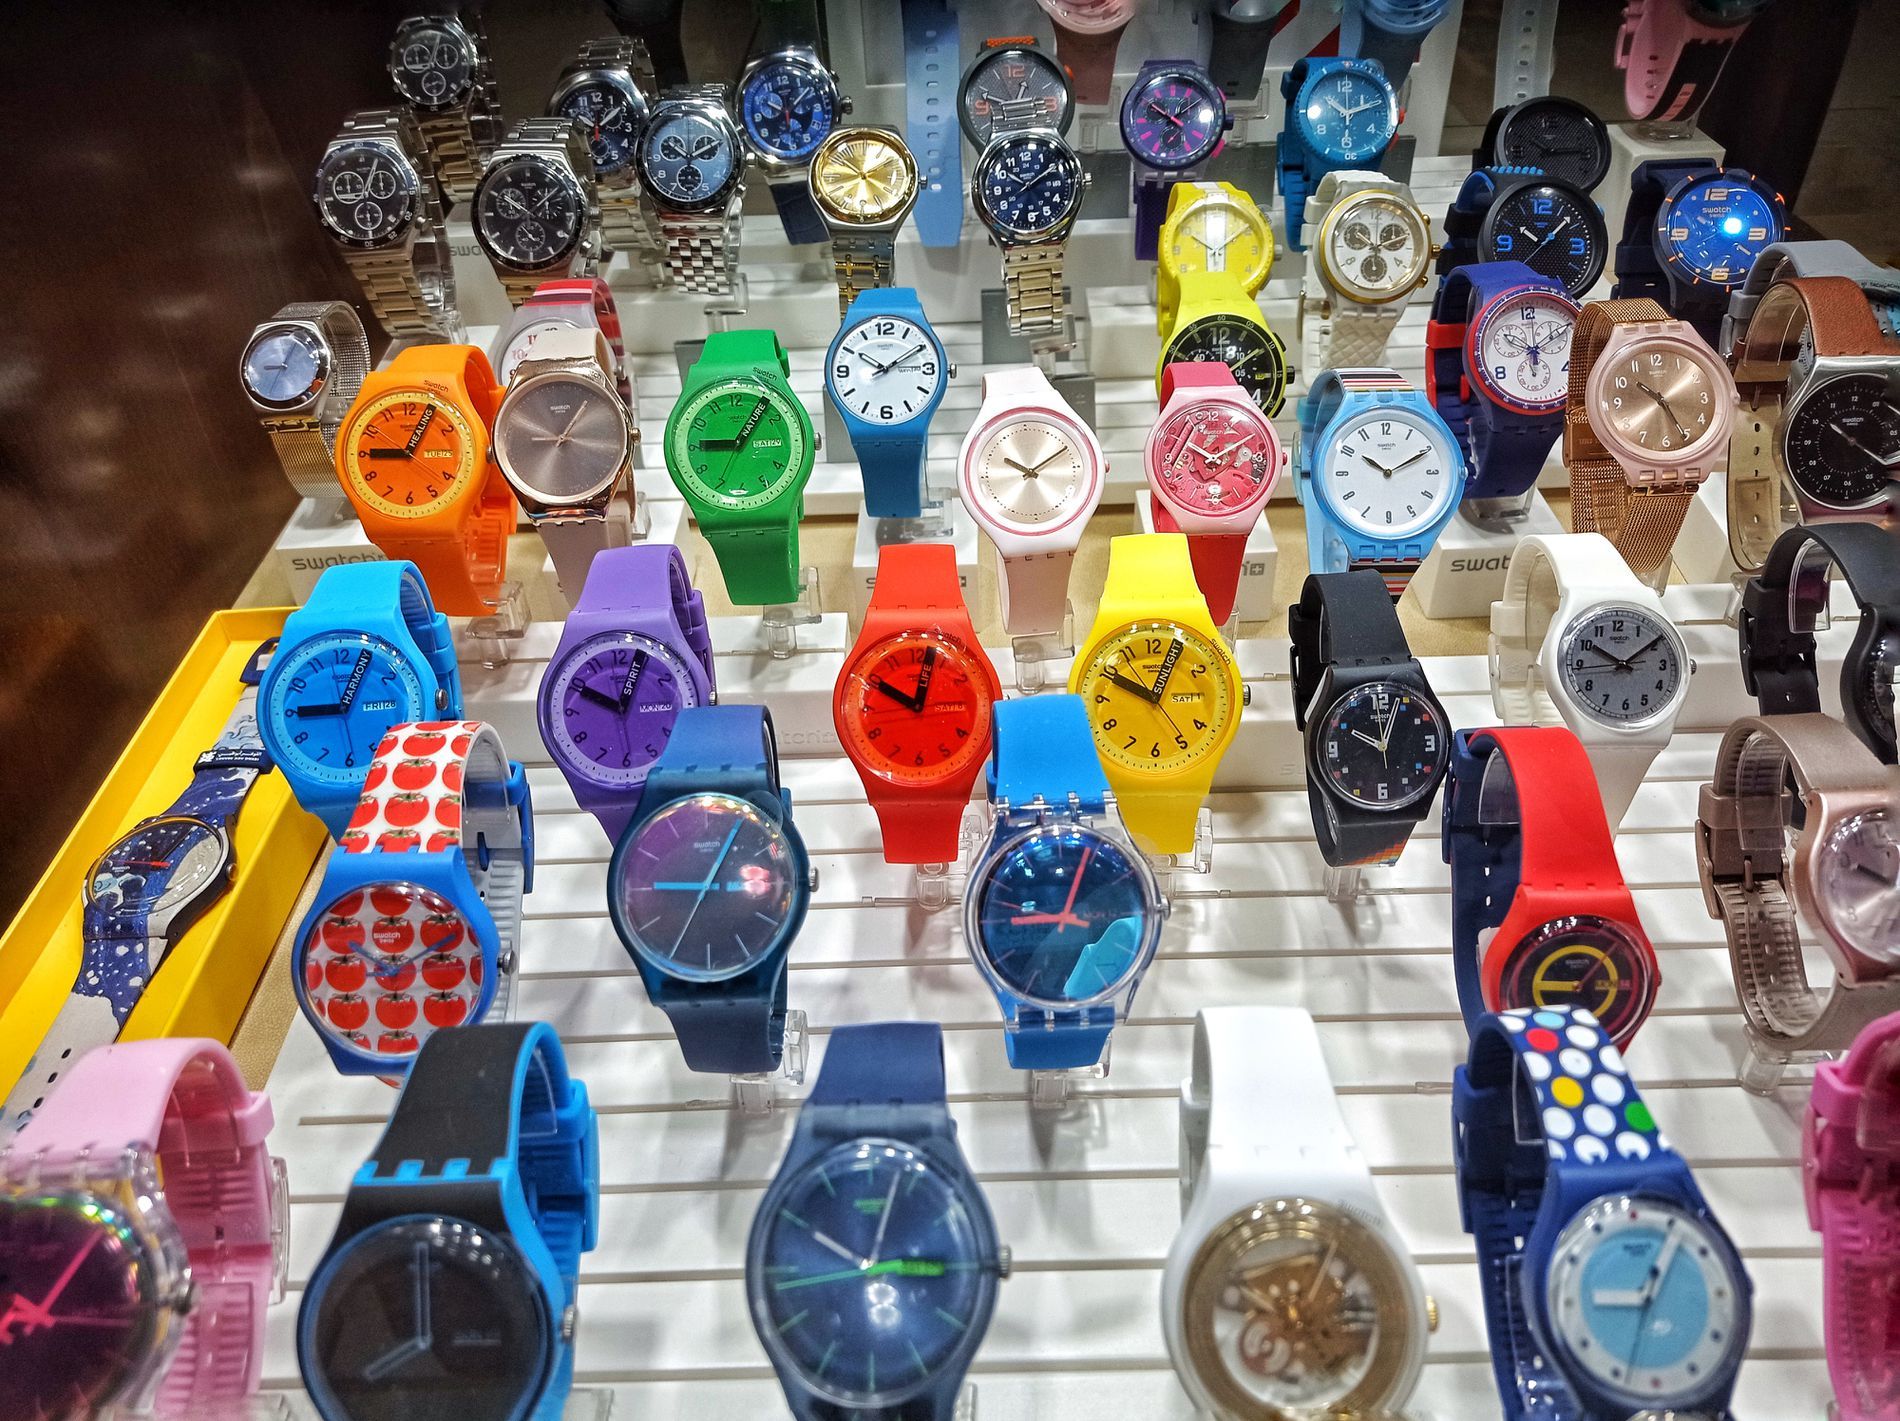
wristwatches
The photo shows a vibrant display of numerous wristwatches arranged on a tiered, brightly on shelf. The watches are a mix of styles and colors.
The photograph appears to be taken from a slightly elevated angle, looking down onto the display of watches. The lighting is bright and artificial, likely from spotlights, the mood is vibrant and playful, and the style is commercial and promotional, aiming to showcase the diversity and appeal of the watches on display.
Labels: Wristwatch, Arm, Body Part, Person, Tape, Number, Symbol, Text, wristwatches
Camera: Xiaomi M2003J15SC
Aperture: F1.8
Exposure: 1/103 sec
ISO: 100
Focal length: 4.7 mm